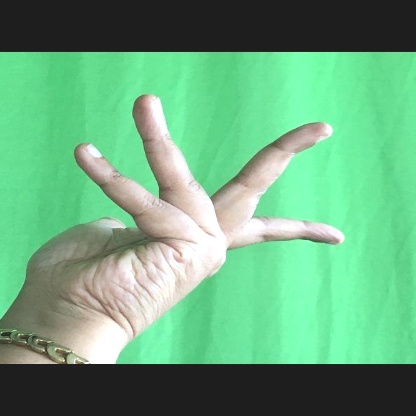
Mudra: Alapadmam